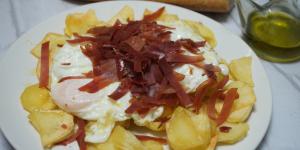
patatas al peloton